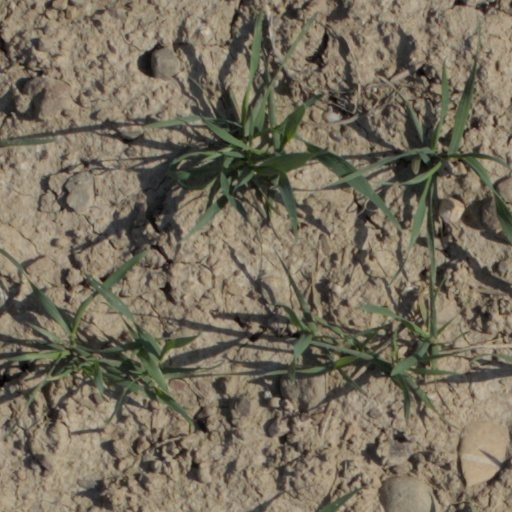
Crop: wheat